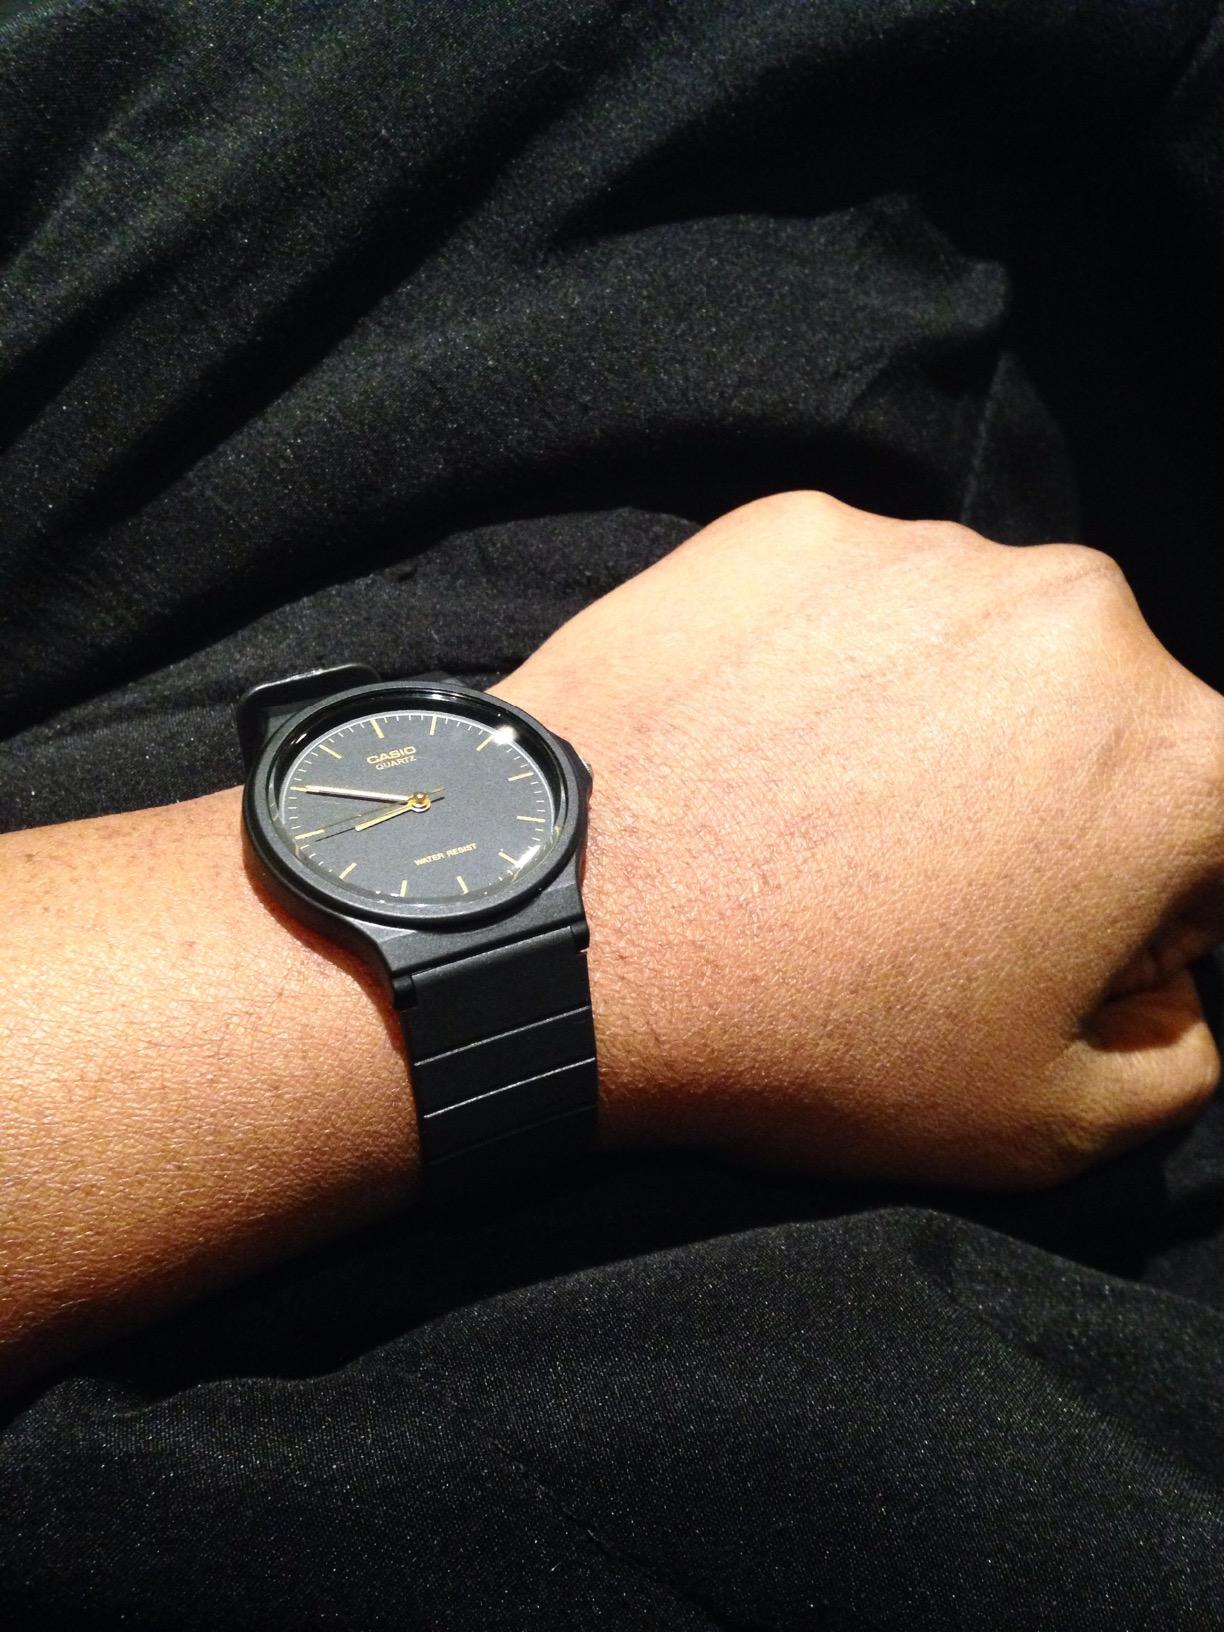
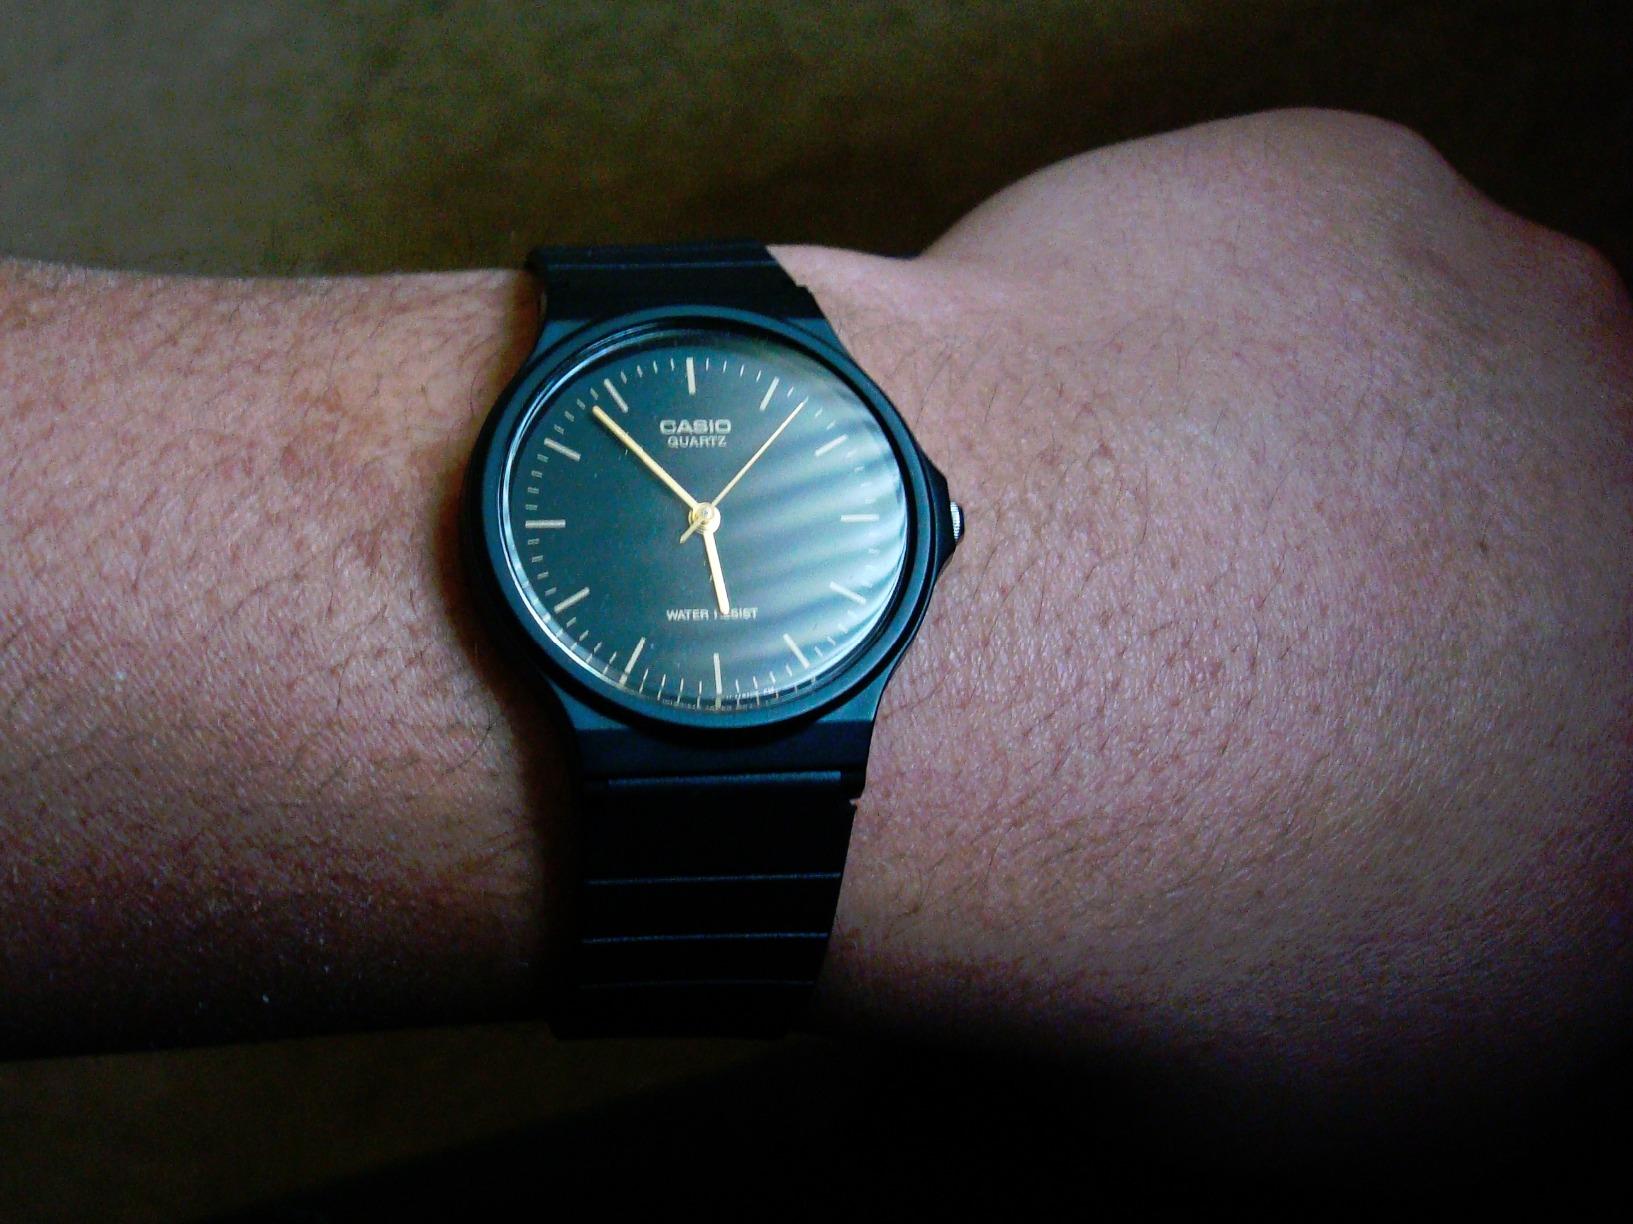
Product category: accessories_watch
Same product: yes